ASB Tennis Centre

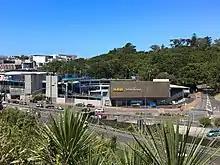
Manuka Doctor Arena. The new Yock stand is in the centre, pool and gym facilities to the left

The centre has twelve courts, all floodlit GreenSet hardcourts. Three are indoors and nine outdoors including the stadium court. As well as tennis, the centre court has hosted an International Beach Volleyball Tournament on the week after the ASB Classic.